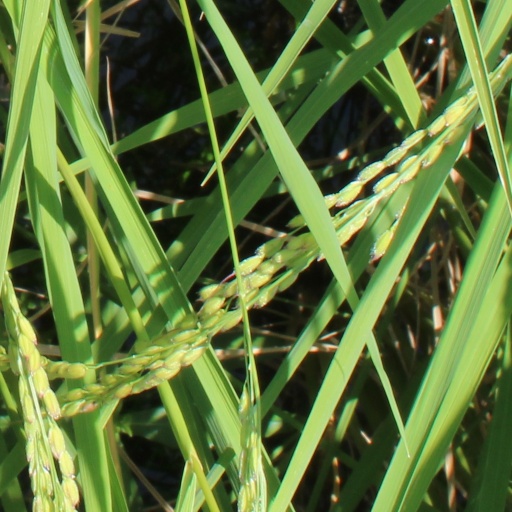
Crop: rice